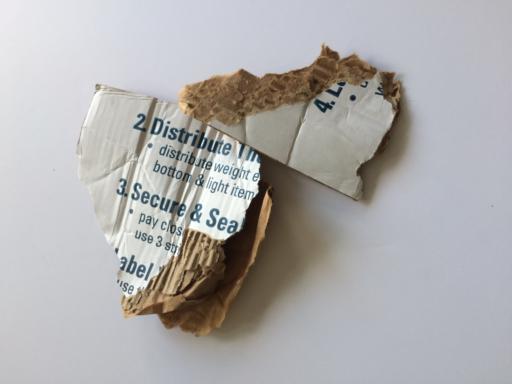
Label: cardboard